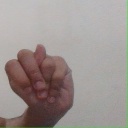
अक्षर: न